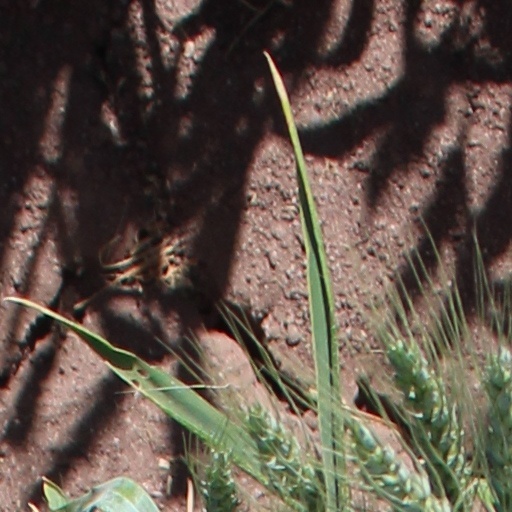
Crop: wheat